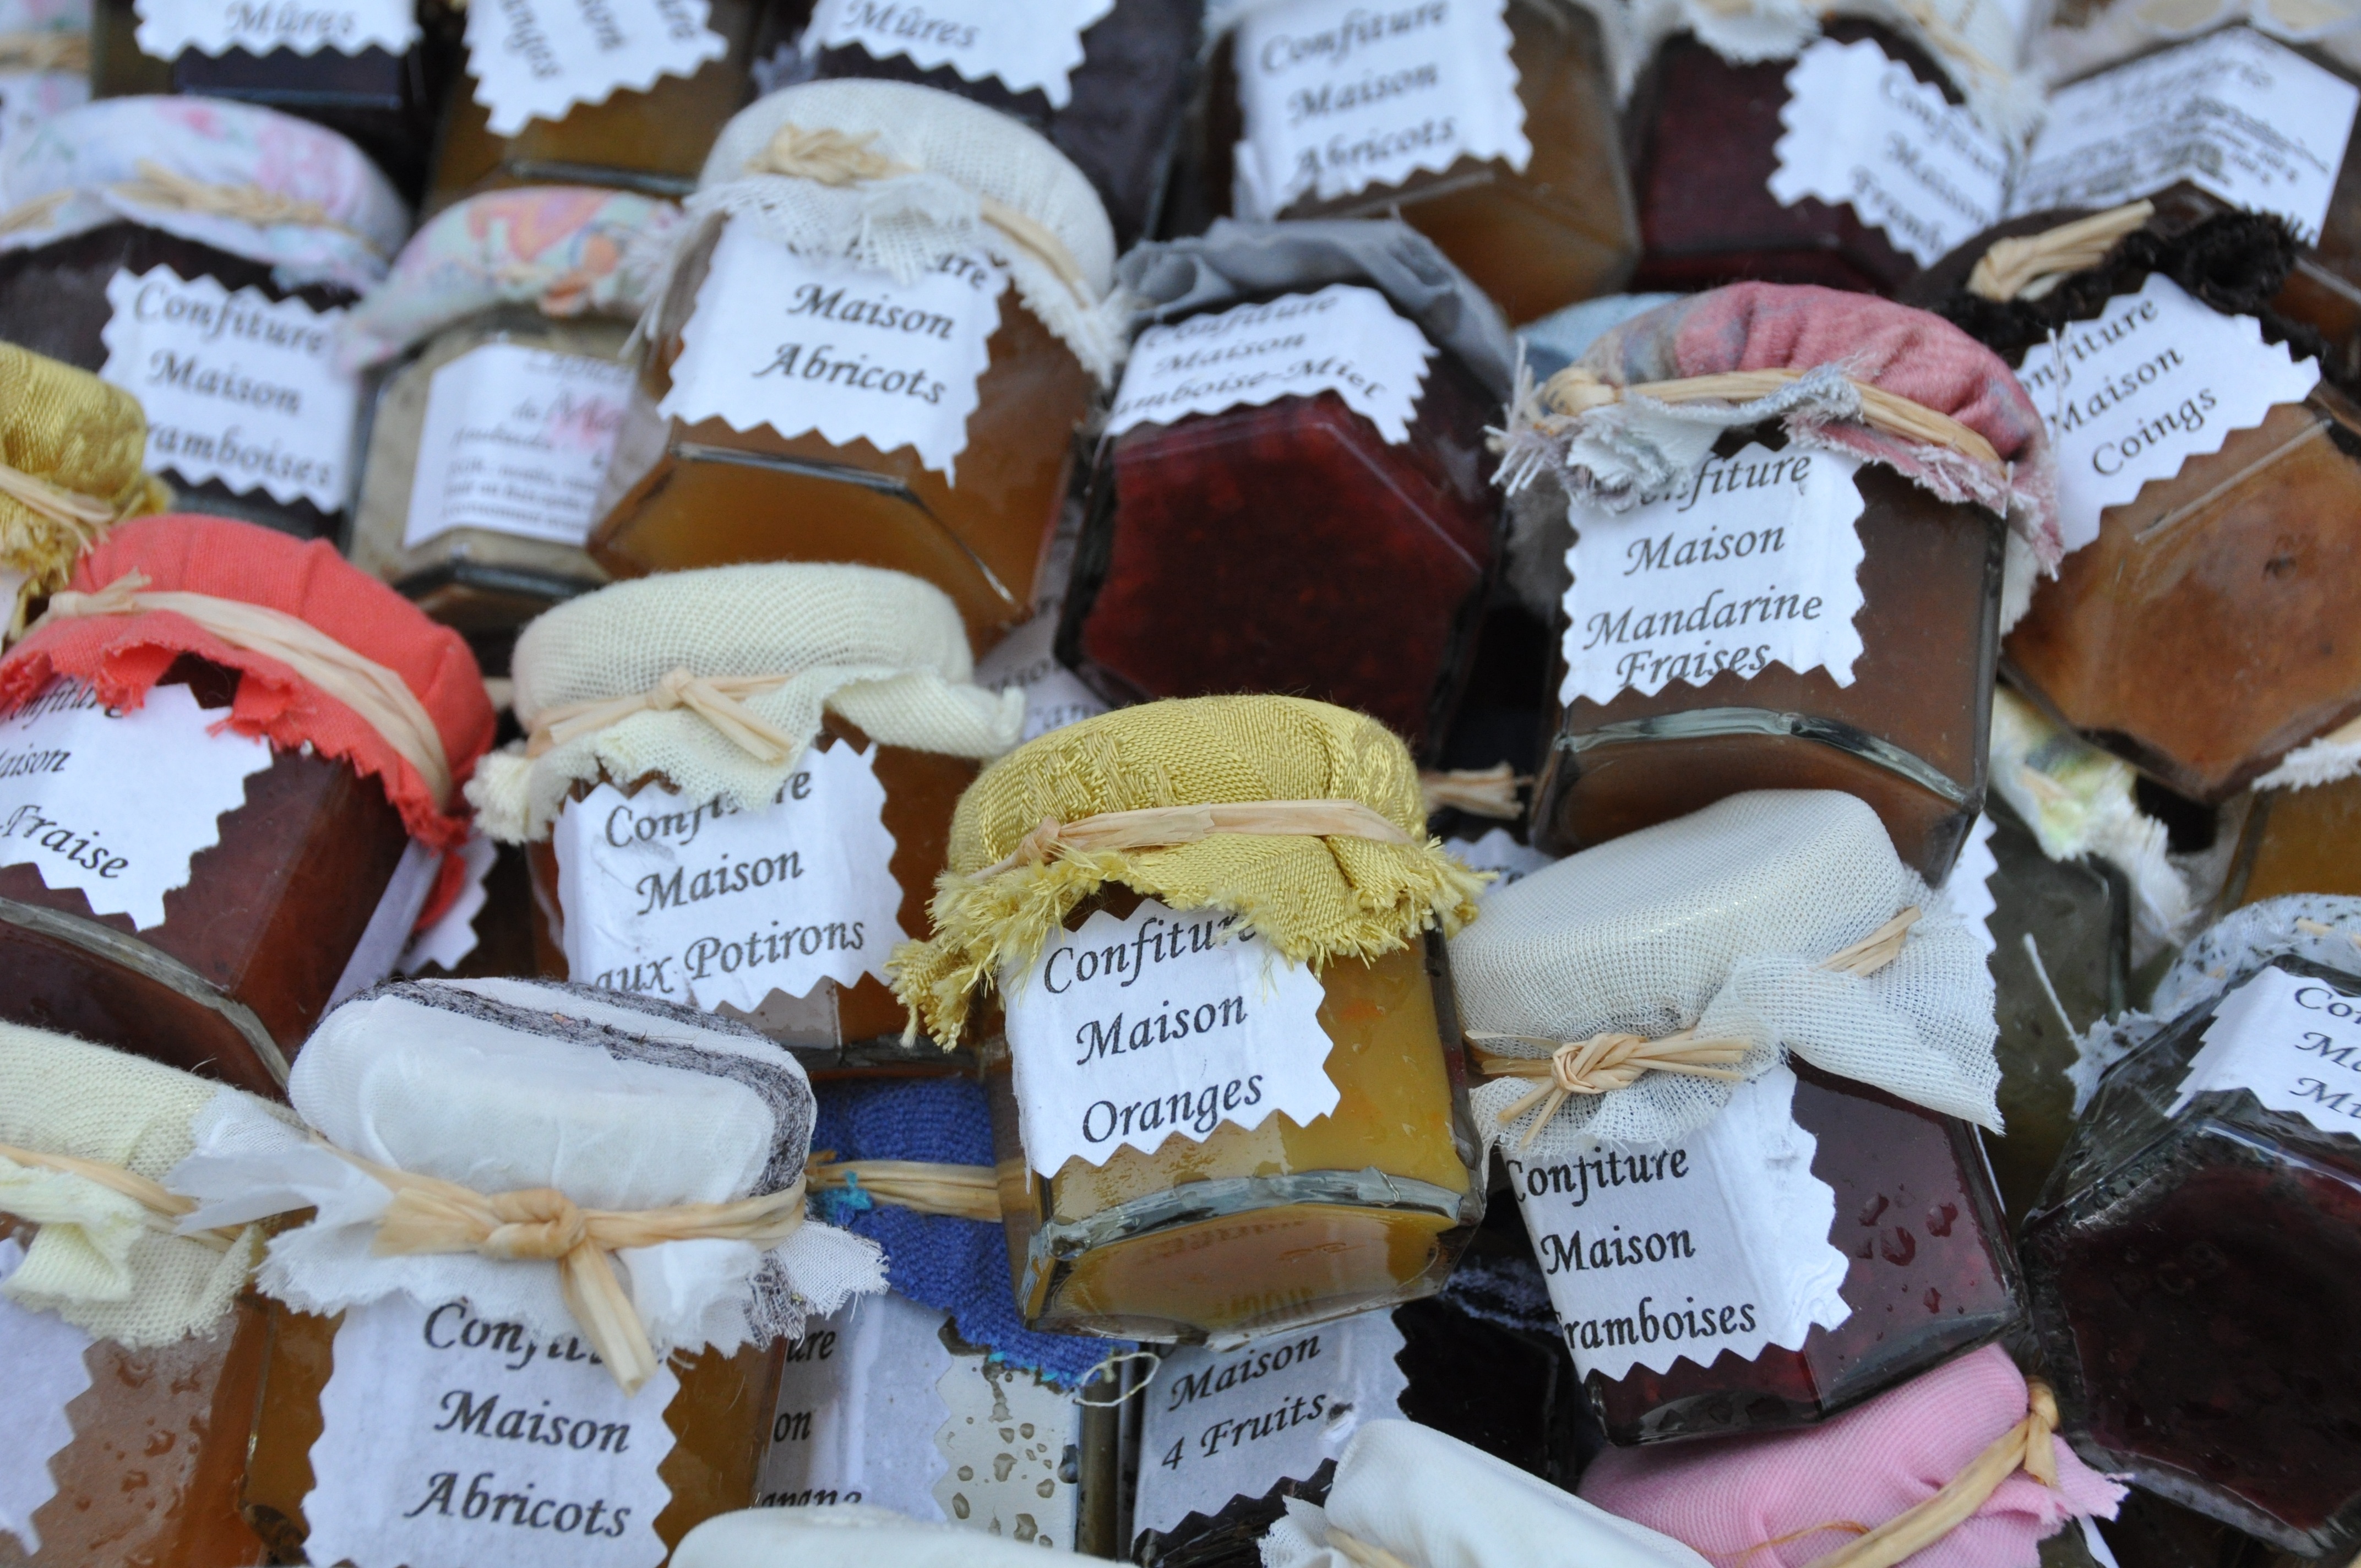
fruit, food, baking, dessert, label, jam, sweetness, flavor, gift basket, fruit jar